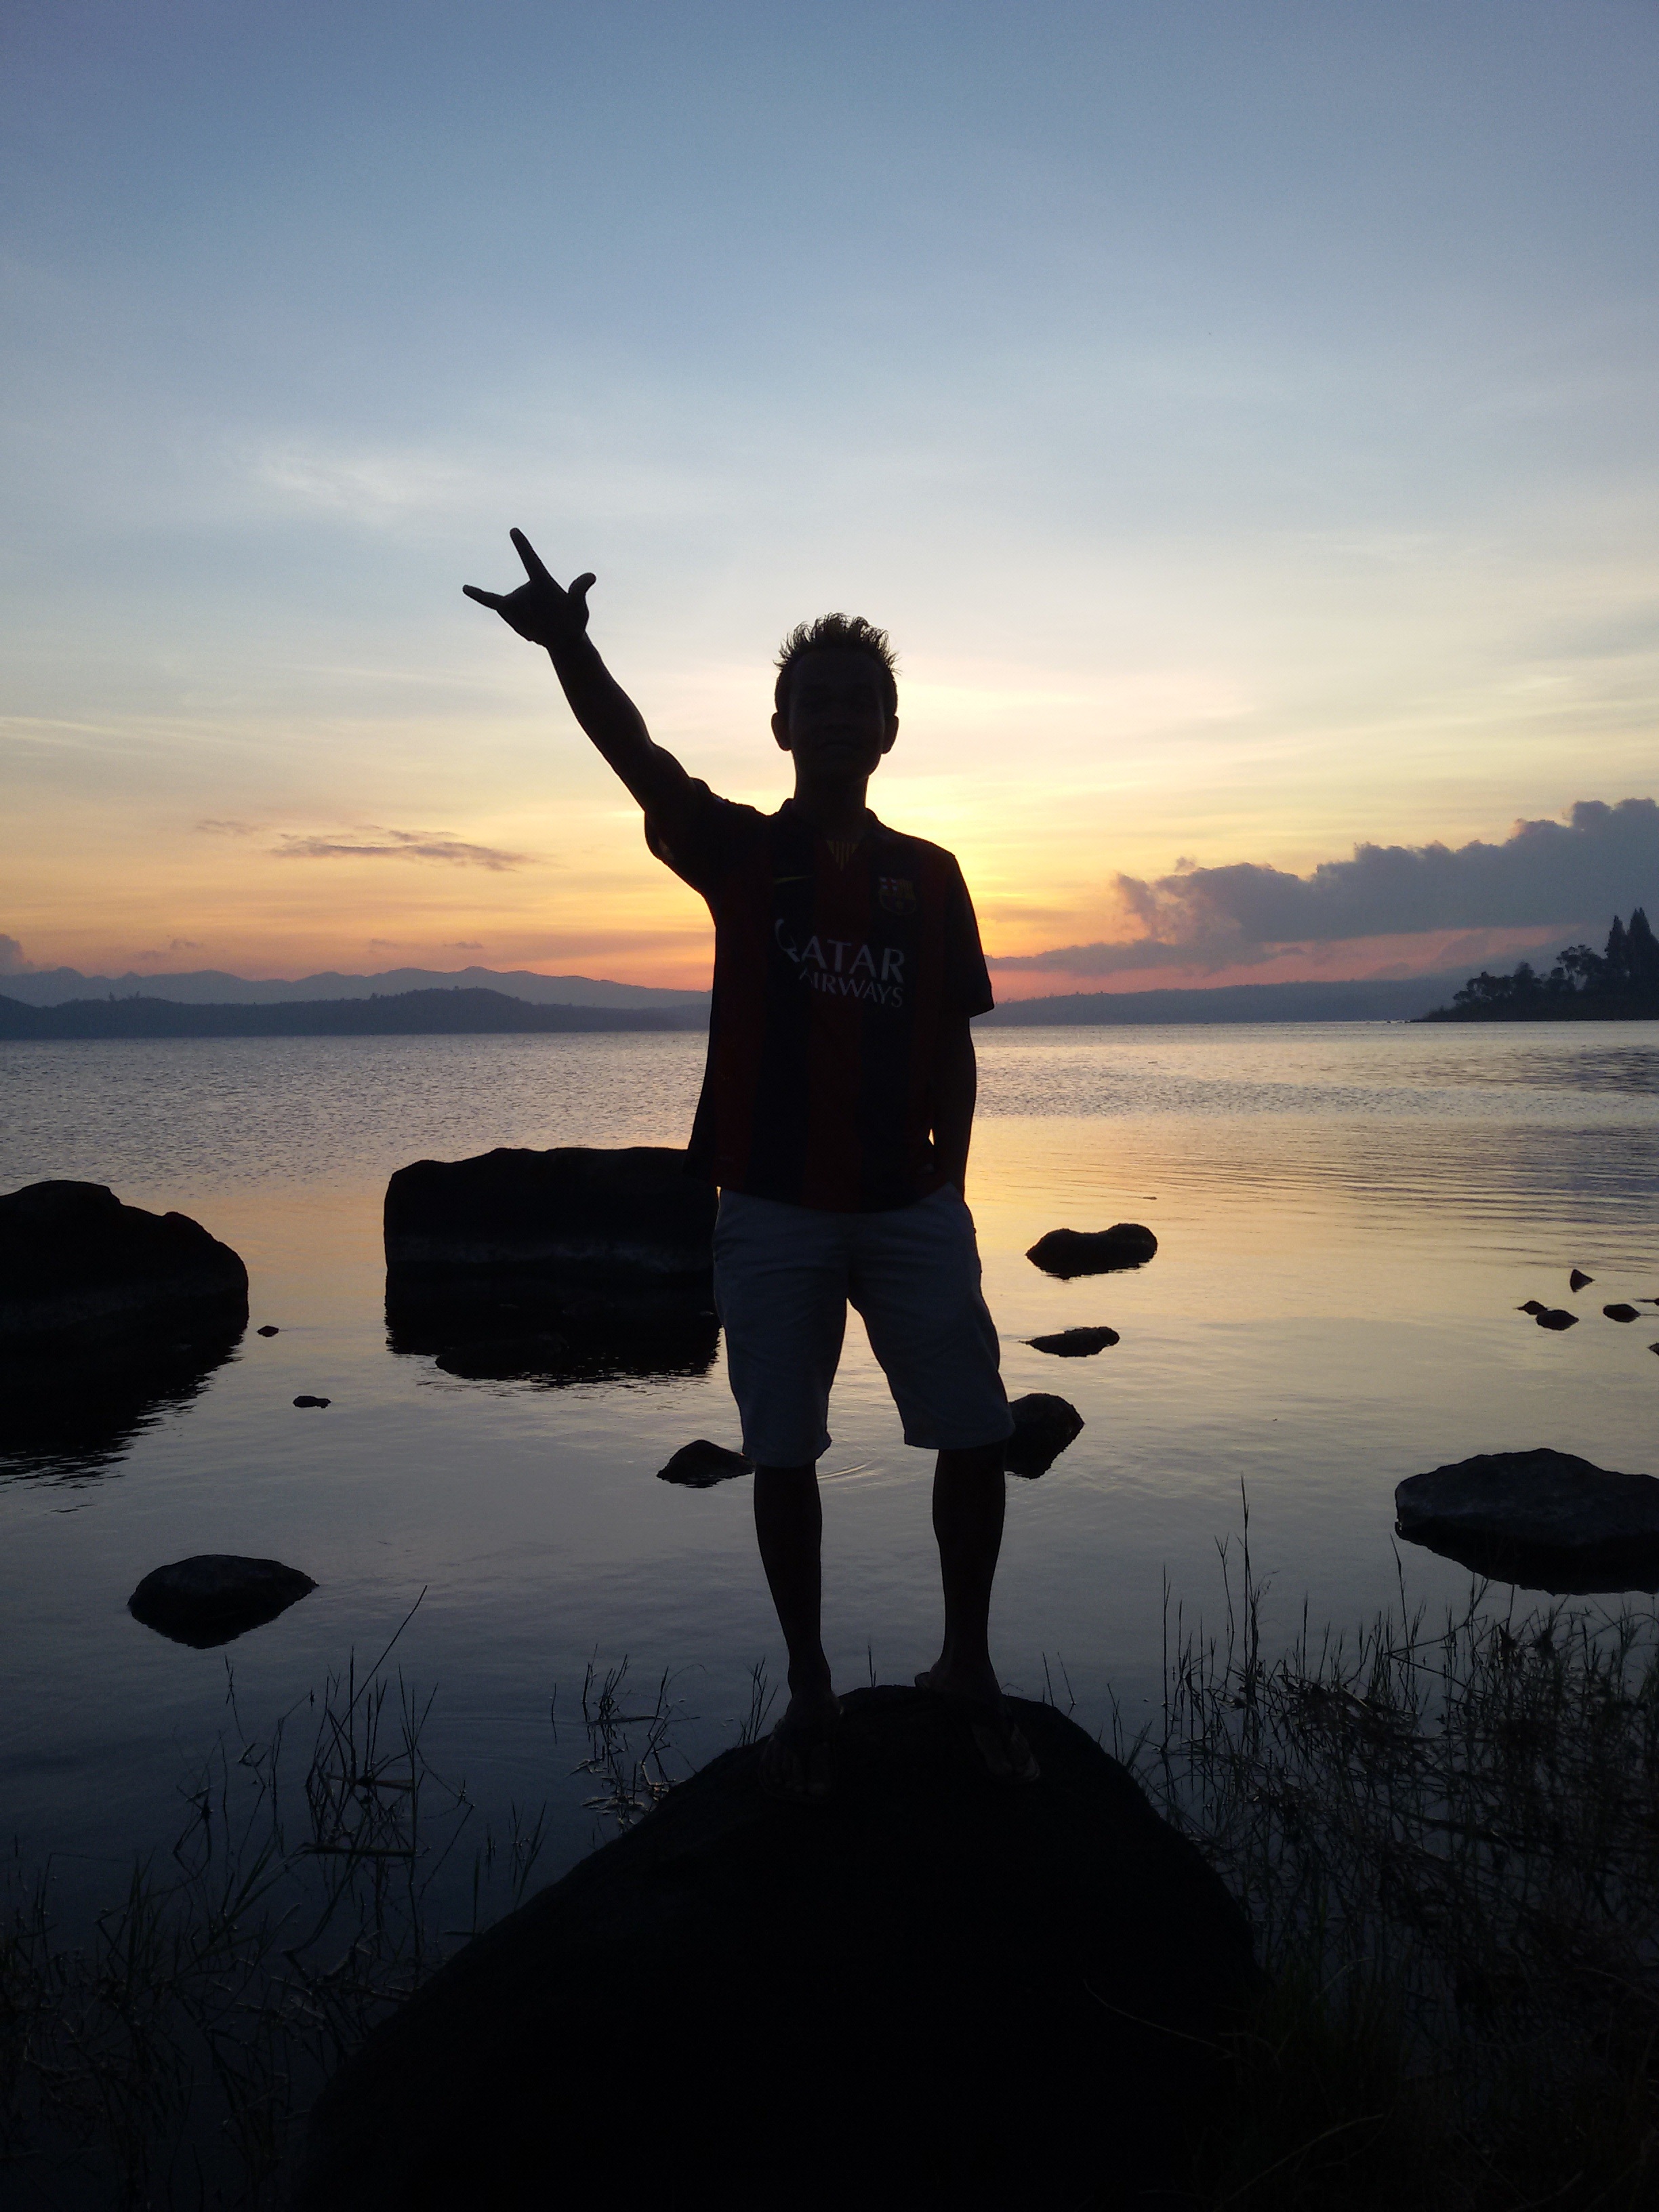
beach, sea, coast, water, sand, rock, ocean, horizon, silhouette, cloud, sunrise, sunset, photography, sunlight, morning, shore, wave, lake, dawn, dusk, evening, reflection, body of water, to light, man siilhouette